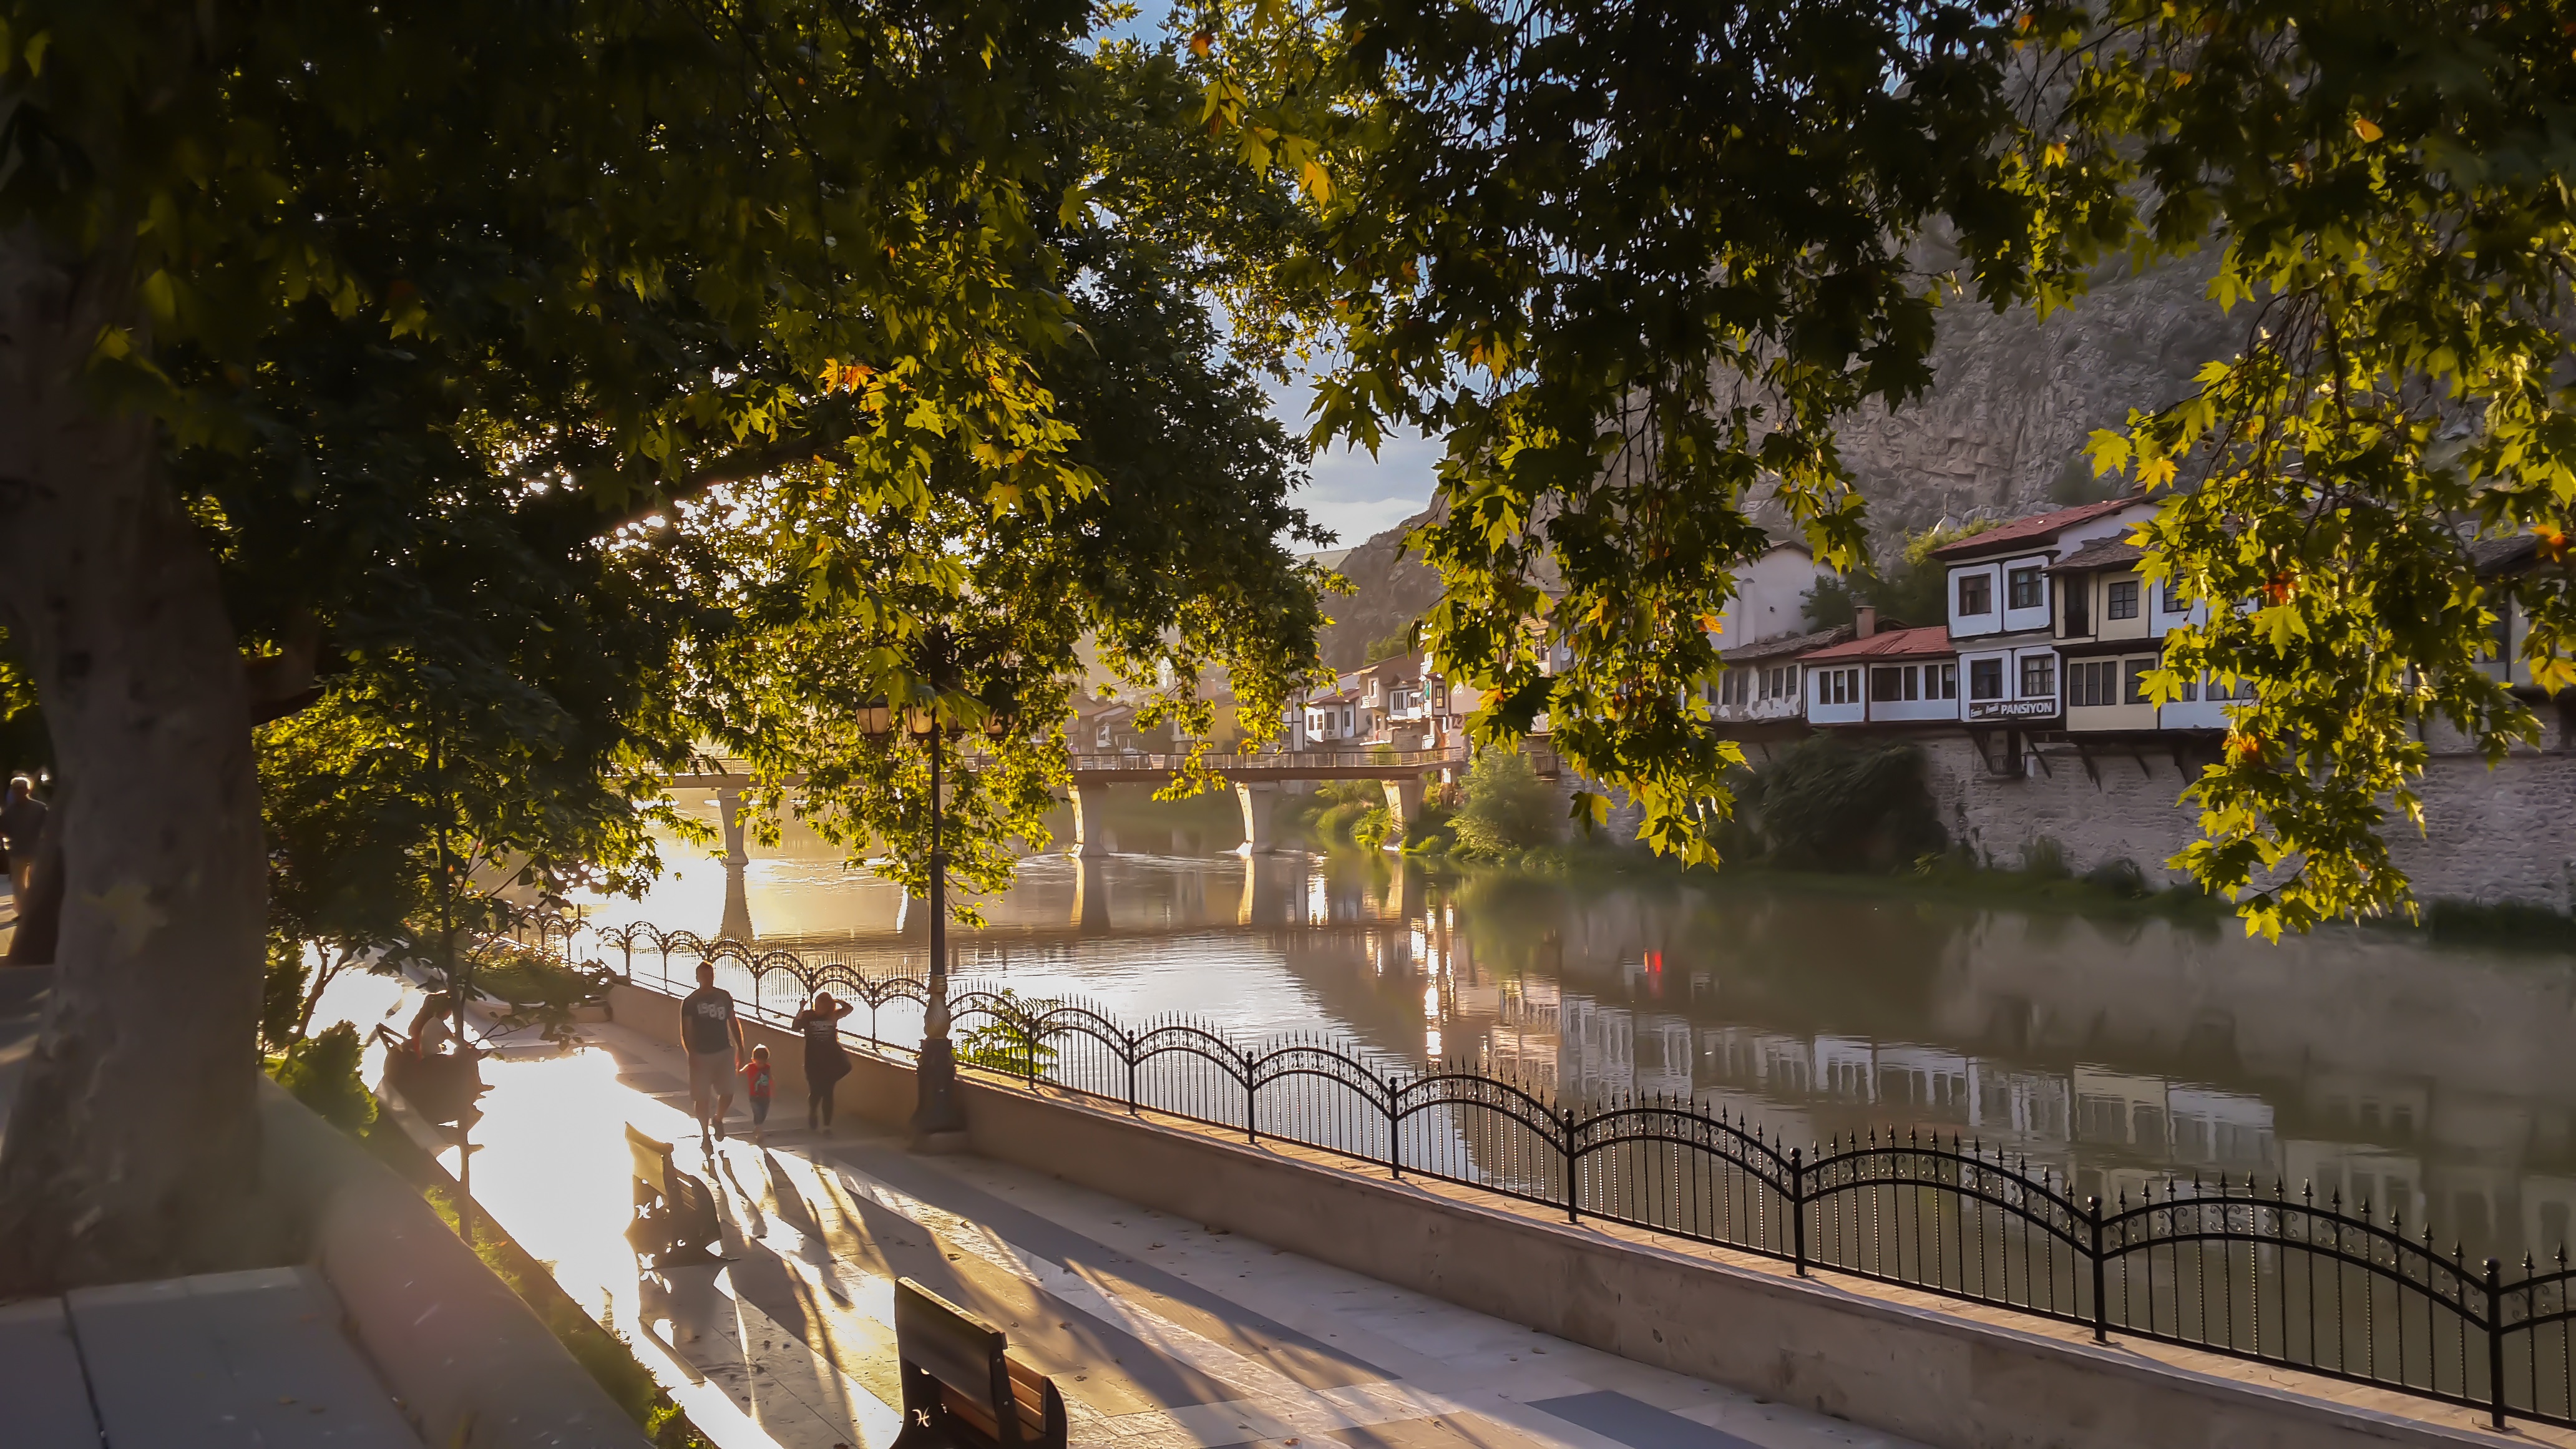
tree, street, house, sunlight, morning, leaf, flower, evening, reflection, autumn, season, waterway, neighbourhood, urban area, woody plant